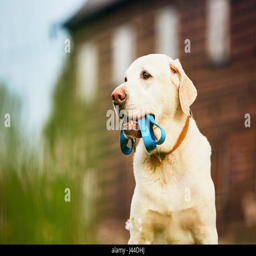
cute dog with leash is waiting for walk in front of the house